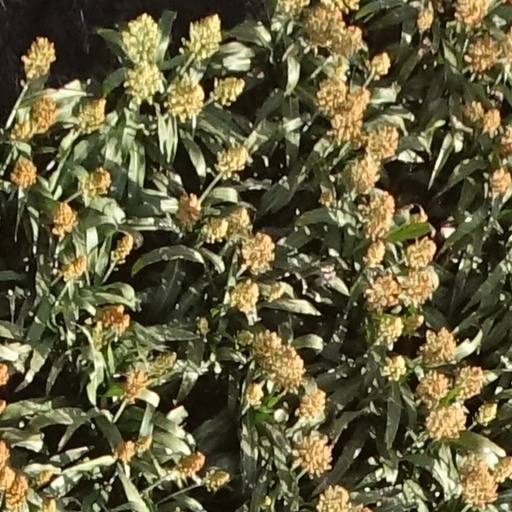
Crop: sorghum